James Stansfield Collier

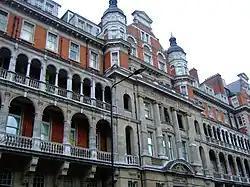
St Mary's Hospital, London.

Collier was born in 1870, the second son of Alfred Henry Collier and his wife Sarah Collier (née Stansfield). Sarah was a descendant of the Stansfield family of Stansfield, Yorkshire. His elder brother was the surgeon Horace Stansfield Collier (1864–1930).